Mike Brown (safety)

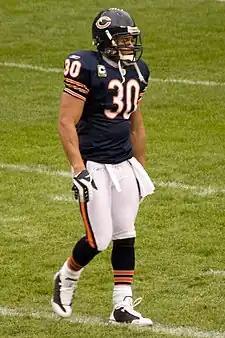
Brown with the Bears in 2008

Mike Brown (born February 13, 1978) is an American former professional football player who was a safety for ten seasons in the National Football League (NFL). He was selected with the eighth pick of the second round of the 2000 NFL draft out of the University of Nebraska–Lincoln by the Chicago Bears. Brown was ranked #49 in ESPN Chicago's "50 Greatest Bears" poll in 2012.